Archduke Alexander Leopold of Austria

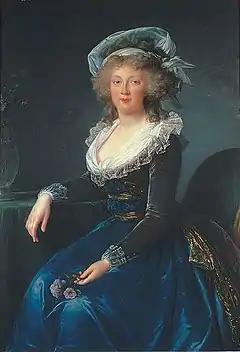
Empress Maria Theresa

In 1790, Grand Duke Leopold succeeded his brother, Joseph II, as Leopold II, Holy Roman Emperor and King of Hungary and Bohemia. Hungary had been ruled by governors since 1765, but the Emperor-King wished to reinstate the office of palatine and allowed the Diet of Hungary to elect a new officeholder. The Diet elected Archduke Alexander Leopold, who thus became the first member of the House of Habsburg-Lorraine to occupy the post. In 1792, his father died; from then on, Alexander Leopold served his elder brother who had succeeded as Holy Roman Emperor Francis II.